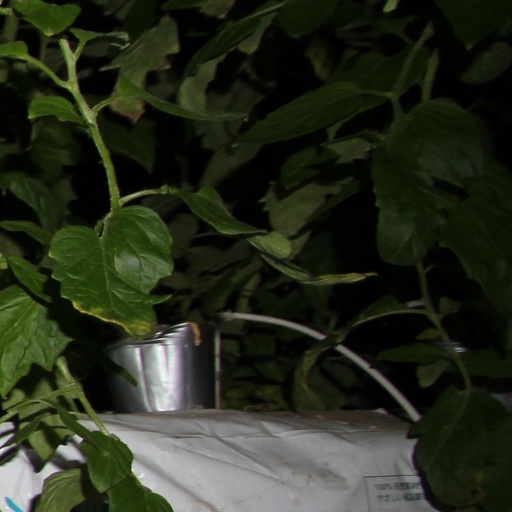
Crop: tomato